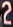
Number: 2